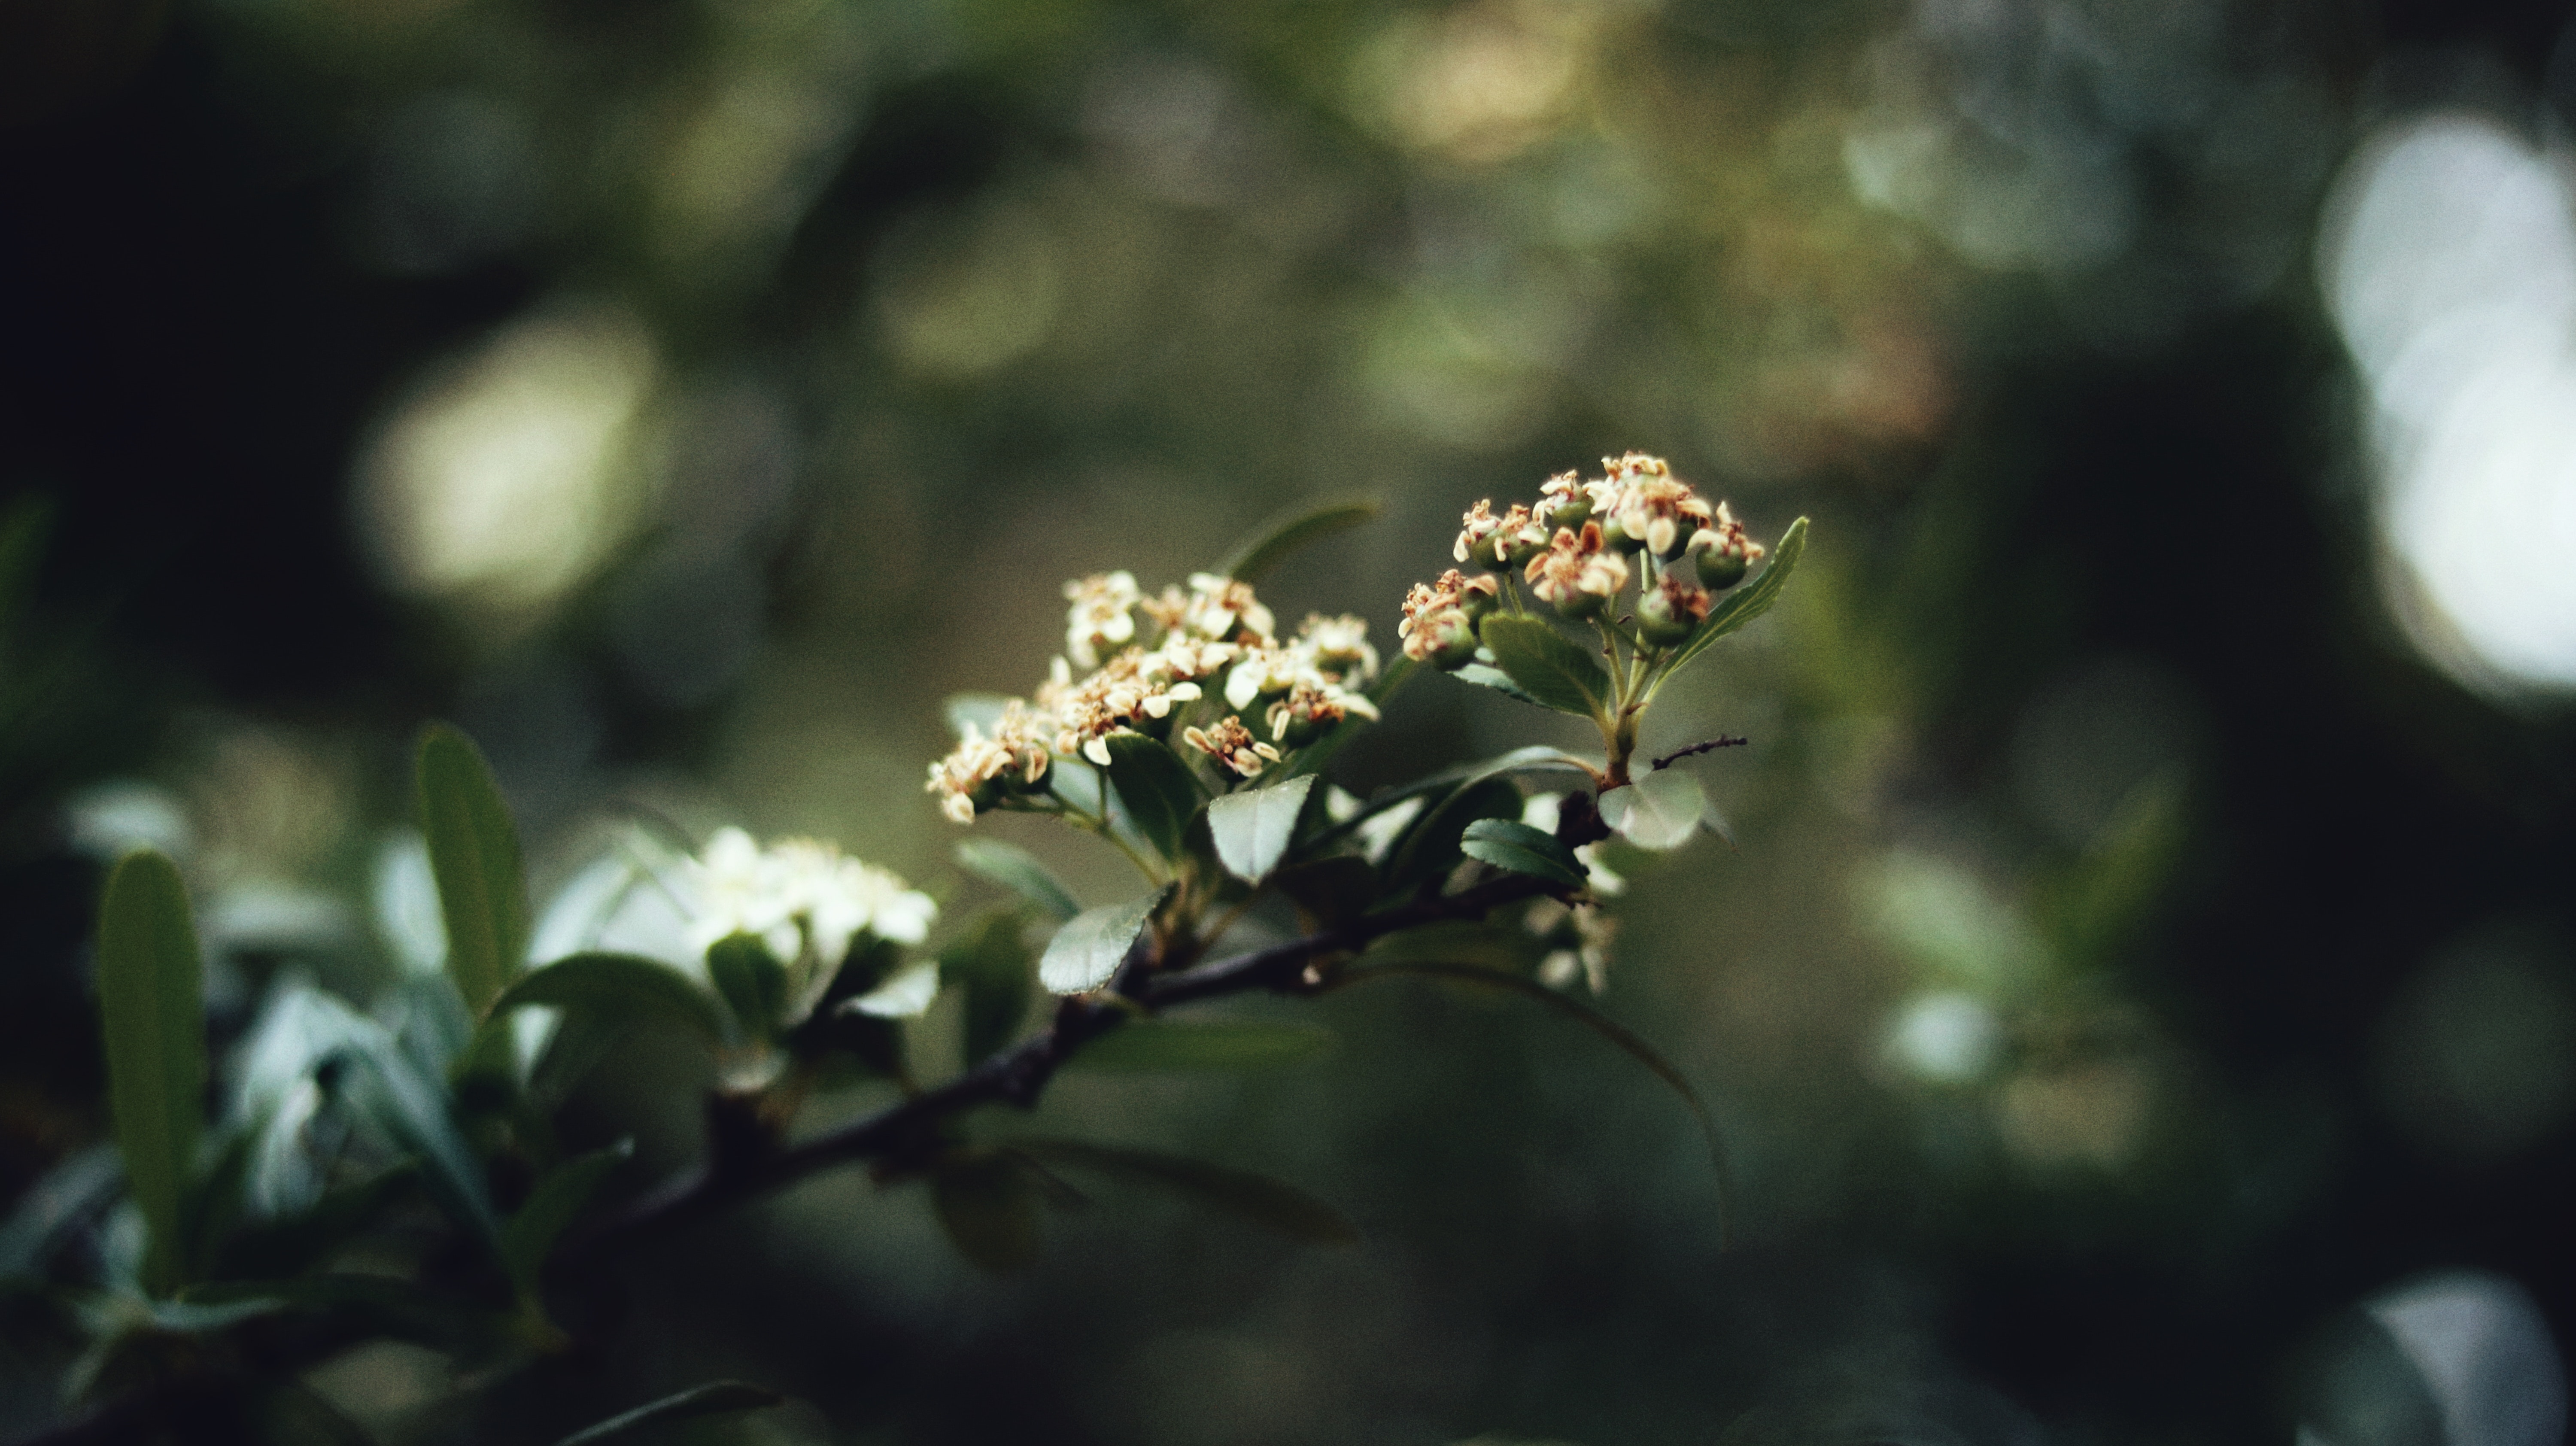
flower, green, plant, leaf, spring, branch, flowering plant, close up, sunlight, organism, macro photography, photography, viburnum, blossom, moschatel family, cornales, petal, wildflower, buddleia, hydrangea, twig